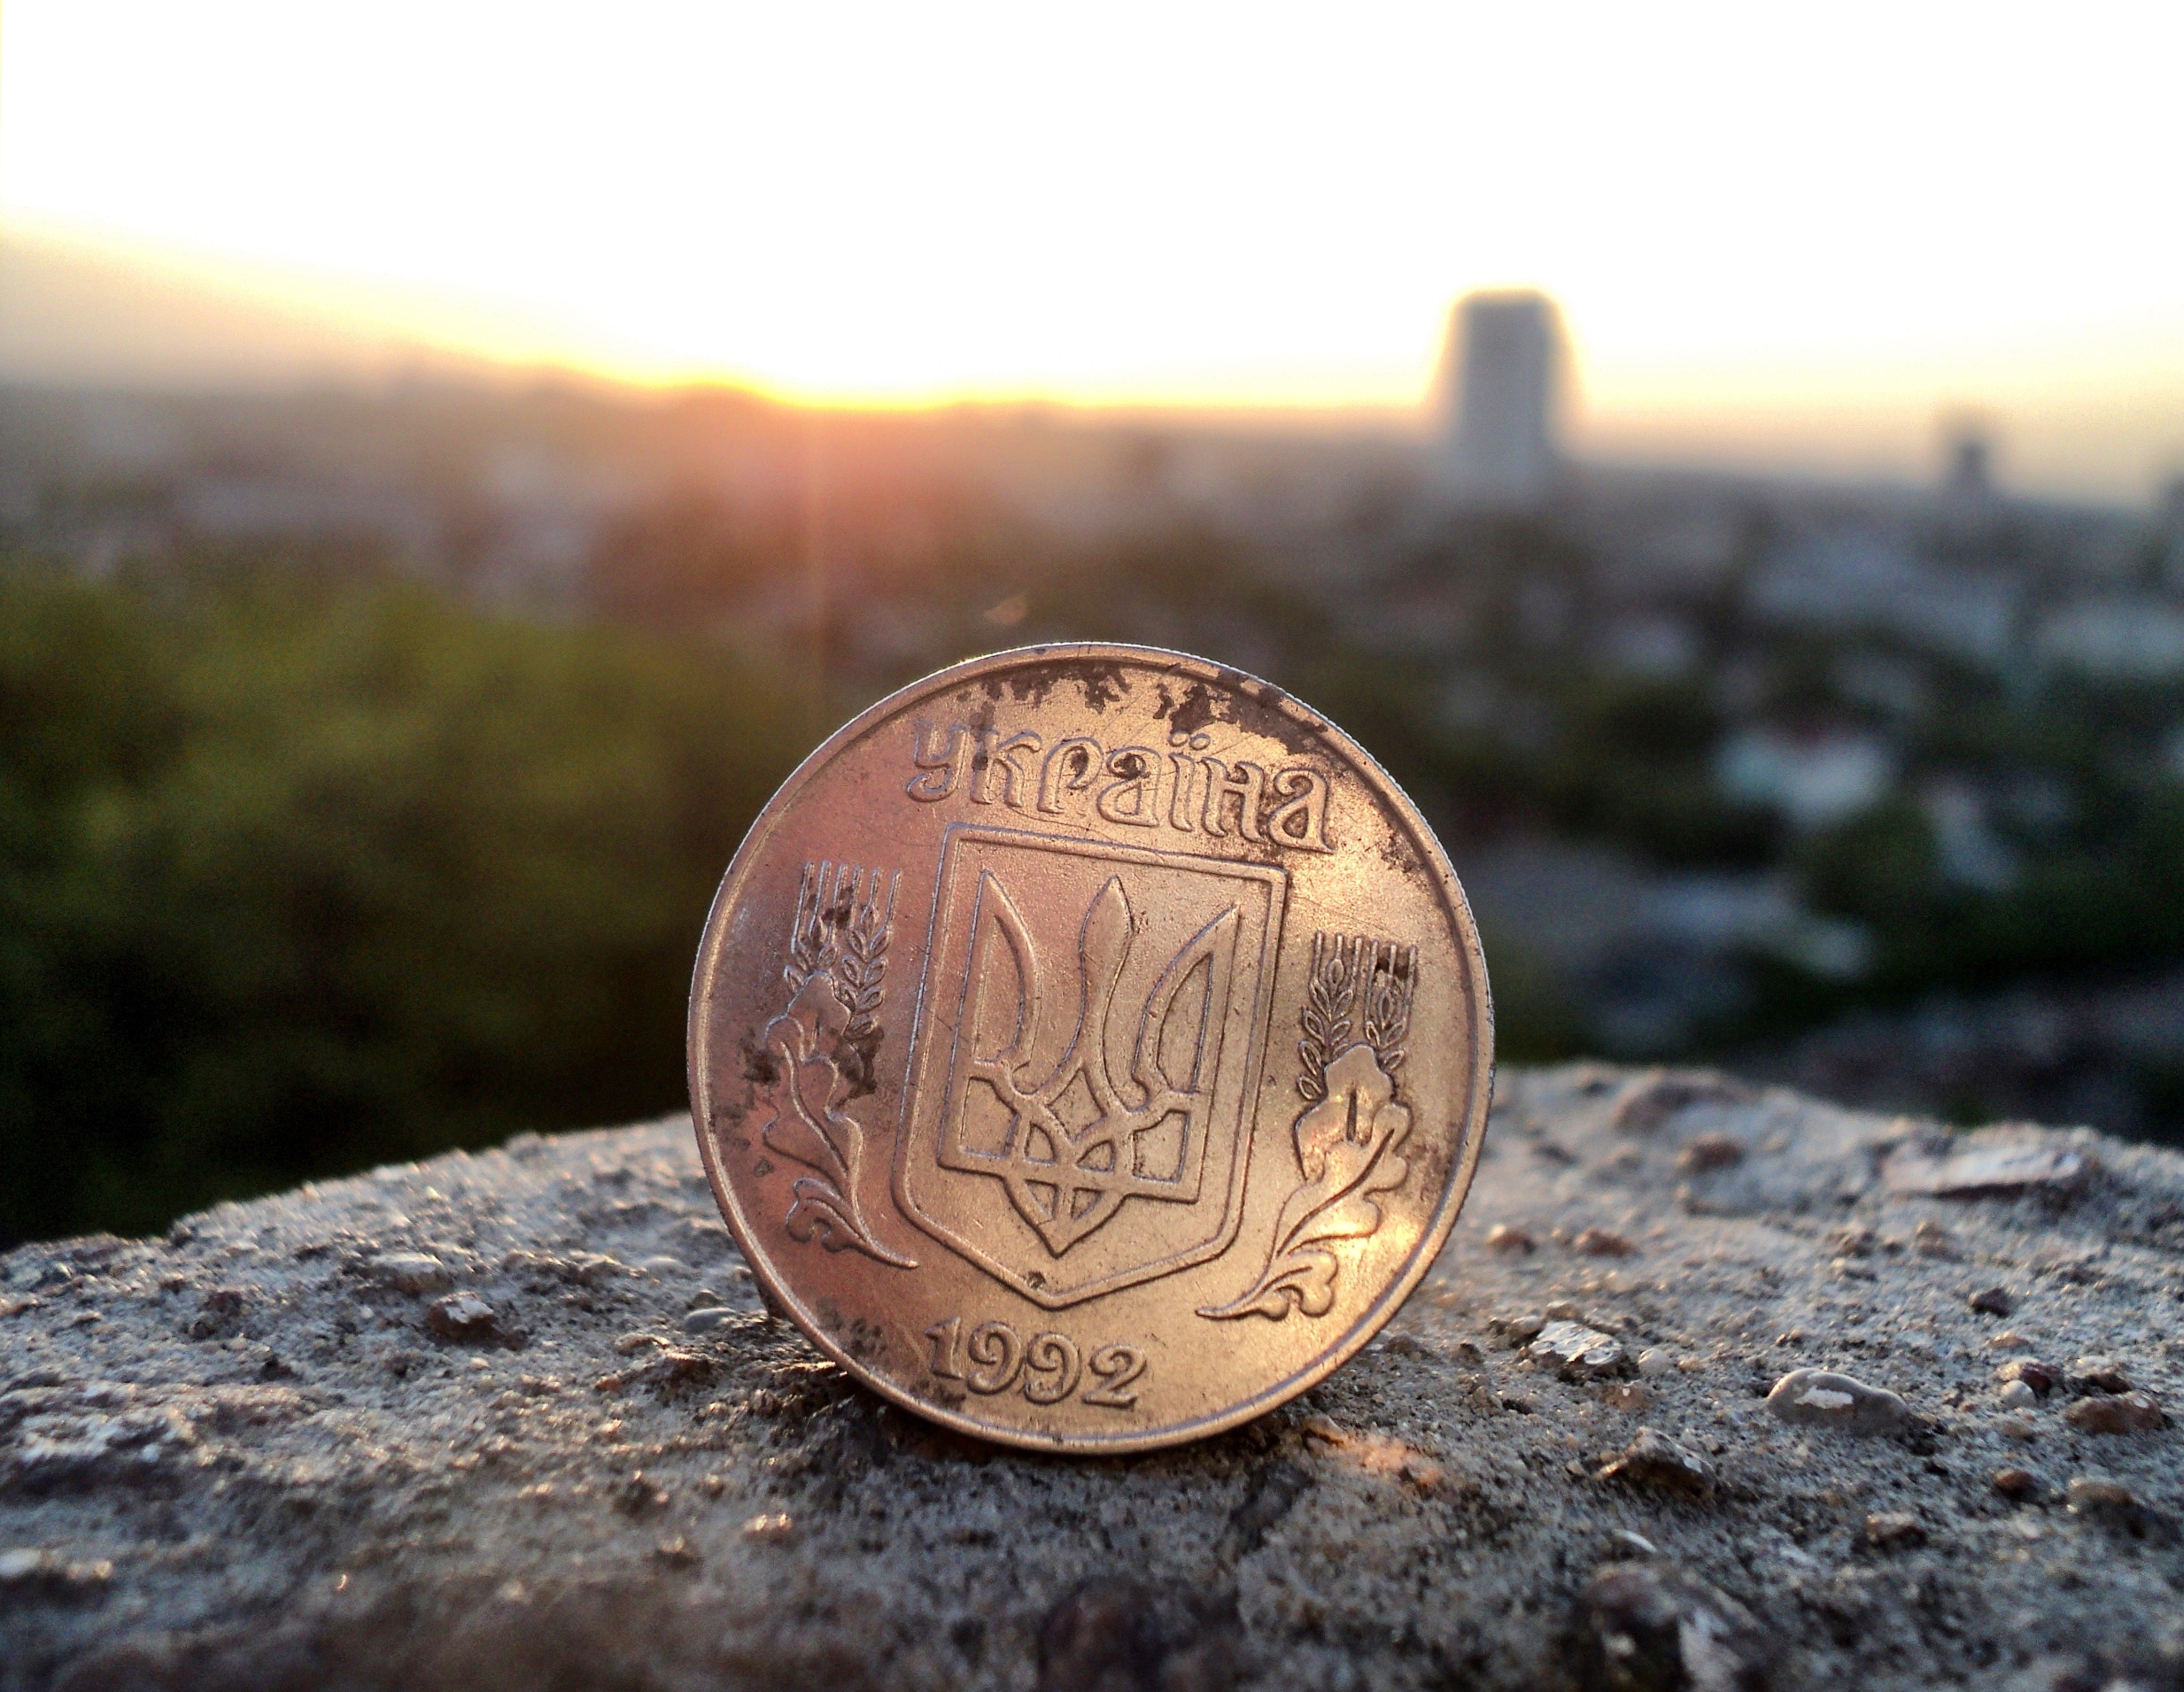
photography, money, close up, coin, shape, ukrainian, kopek